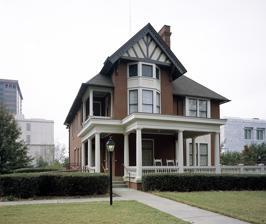
Building: Margaret Mitchell House and Museum
Country: United States of America
Year built: 1899
Historic house in Georgia, United States United States historic place Crescent Apartments (Margaret Mitchell House) U.S. National Register of Historic Places Atlanta Landmark Building Margaret Mitchell House Location Atlanta , Georgia Coordinates 33°46′53.02″N 84°23′4.62″W / 33.7813944°N 84.3846167°W / 33.7813944; -84.3846167 Built 1899 Architect Denning, Mr. Architectural style Tudor Revival NRHP reference No. 96000649 Significant dates Added to NRHP June 21, 1996 Designated ALB October 23, 1989 The Margaret Mitchell House is a historic house museum located in Atlanta , Georgia . The structure was the home of author Margaret Mitchell in the early 20th century. It is located in Midtown , at 979 Crescent Avenue. Constructed by Cornelius J. Sheehan as a single-family residence in a then-fashionable section of residential Peachtree Street, the building's original address was 806 Peachtree Street. The house was known as the Crescent Apartments when Mitchell and her husband lived in Apt. 1 on the ground floor from 1925 to 1932. While living there, Mitchell wrote the bulk of her Pulitzer Prize -winning 1936 novel, Gone with the Wind . The house is listed on the National Register of Historic Places and is also designated as a historic building by the City of Atlanta . This house serves as the heart of Atlanta History Center's Midtown Campus and it houses permanent exhibitions that focus on various topics surrounding the building's history. House history The house was built as a single-family residence in 1899. Commercial development quickly overtook the neighborhood, however, and in 1907 the original family moved to Druid Hills . The house changed hands several times until the winter of 1913–14 when the house was moved onto a new basement story constructed on the rear of the lot. Given a Crescent Avenue address, the building was remodeled in 1919 and converted into a ten-unit apartment building, known as the Crescent Apartments, and "three brick stores" were built where the house had originally sat. Located in what was then Atlanta's largest business district outside of downtown, close to trolley lines, and walking distance from her parents' house, the Crescent Apartments was home to Margaret Mitchell and John Marsh when they married in July 1925. Unfortunately, the building's owner became over-extended, and it was sold at auction in 1926. The next owner, too, was driven to bankruptcy when the stock market crashed in 1929. Maintenance declined, contributing to Mitchell's characterization of their apartment as "the Dump." By the fall of 1931, there were only two occupied apartments in the building, one of which belonged to the Marshes, but they, too, moved to a larger apartment a few blocks away in the spring of 1932. Rear of the Margaret Mitchell House With a new owner, the Crescent Apartments were revived and continued to attract tenants until shortly after World War II. By then, the building was in poor condition, and in 1946 the porches were removed from the Crescent Avenue side of the building. (The original front porches were lost when the building was moved in 1913). By the 1950s, the building was mostly vacant and overdue for rehabilitation. There were a few commercial tenants, and the old apartments were popular with Georgia Tech students. In 1964, the opening nearby of Ansley Mall signaled the death knell for the old commercial district on Peachtree Street between 8th and 14th. But at the same time, the Crescent Apartments got a much-needed rehab and were reborn as the Windsor House Apartments. In 1977, the last tenants were evicted and the building boarded up by a new owner who intended a major redevelopment of the area. By the time he and his company went bankrupt in the late 1980s, their only accomplishment was construction of a new office building at 10th and West Peachtree and the razing of dozens of historic buildings in the area. Atlanta History Center marker The old Crescent Apartments continued to deteriorate , especially after a fire set in the southwest corner of the building did minor damage in the late 1980s. In 1989, Mayor Andrew Young helped secure Margaret Mitchell House's future by designating it a city landmark on the rolls of what is now the city's Office of Urban Design - Historic Preservation Division. When the decision was made to restore the property, the architectural history of the structure was taken into account, and the front of the house was restored as it was in 1899. The back of the building was restored as it was when Margaret Mitchell called it home. However, another fire, presumed to be arson, destroyed much of the building in September 1994. Afterwards, Daimler-Benz Corporation, the German auto manufacturer, gave $4.5 million to restore the property and purchase its surrounding city block. With a Mercedes-Benz plant near Birmingham, Alabama, Daimler-Benz anticipated using the facility for hospitality events during the 1996 Summer Olympics . In May 1996, only 40 days before the Centennial Games’ Opening Ceremonies, the house again was victim of an arson attempt. This fire occurred at a point where the restoration was almost complete, and all but Margaret Mitchell's apartment was damaged or destroyed. After the 1996 fire, $2 million collected from insurance allowed the restoration to continue. The House was dedicated on May 16, 1997. It was added to the National Register of Historic Places in 1996. See also National Register of Historic Places listings in Fulton County, Georgia References